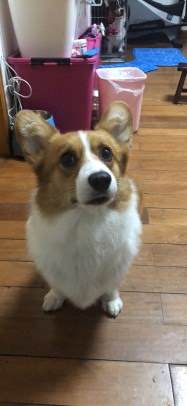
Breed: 2909-n000116-Cardigan